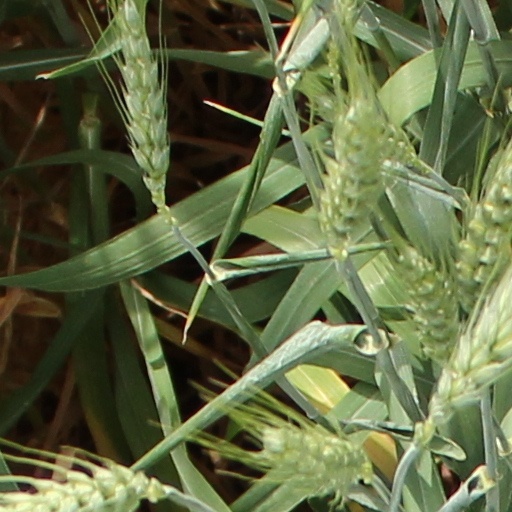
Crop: wheat